British Society for the History of Medicine

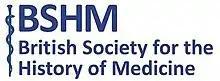
BSHM logo

The British Society for the History of Medicine (BSHM) is an umbrella organisation of History of medicine societies throughout the United Kingdom, with particular representation to the International Society for the History of Medicine. It has grown from the original four affiliated societies in 1965; the Section for the History of Medicine, The Royal Society of Medicine, London, Osler Club of London, Faculty of the History of Medicine and Pharmacy and the Scottish Society of the History of Medicine, to twenty affiliated societies in 2018.